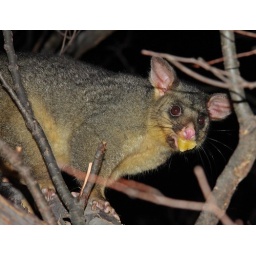
Some random possum on some random tree in Canberra eating cheese ; -)